National Treasure (Japan)

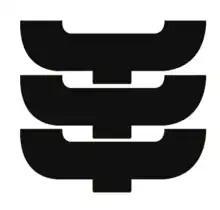
The Protection of Cultural Properties logo in the shape of a "tokyō", a type of entablature found in Japanese architecture

The crafts category includes pottery from Japan, China and Korea; metalworks such as mirrors and temple bells; Buddhist ritual items and others; lacquerware such as boxes, furniture, harnesses, and portable shrines; textiles; armor; and other objects. These items date from classical to early modern Japan —and are housed in Buddhist temples, Shinto shrines, and museums. Also included in this category are sacred treasures that worshippers presented to Asuka Shrine, Tsurugaoka Hachimangū, Itsukushima Shrine, Kasuga-taisha, and Kumano Hayatama Taisha. The treasures were dedicated to the enshrined deity of the respective shrine. They comprise garments, household items, and other items.